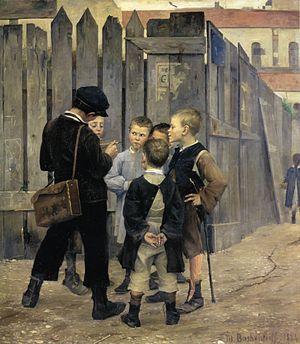
Marie Bashkirtseff, née Maria Kostiantynivna Bashkirtseva à Gavrontsi près de Poltava, dans le Gouvernement de Poltava de l'Empire Russe le 11 novembre 1858 et morte à Paris 17ᵉ, le 31 octobre 1884, est une diariste, peintre et sculptrice d'origine ukrainienne.